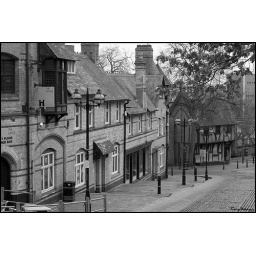
going down the hill in front of the castle